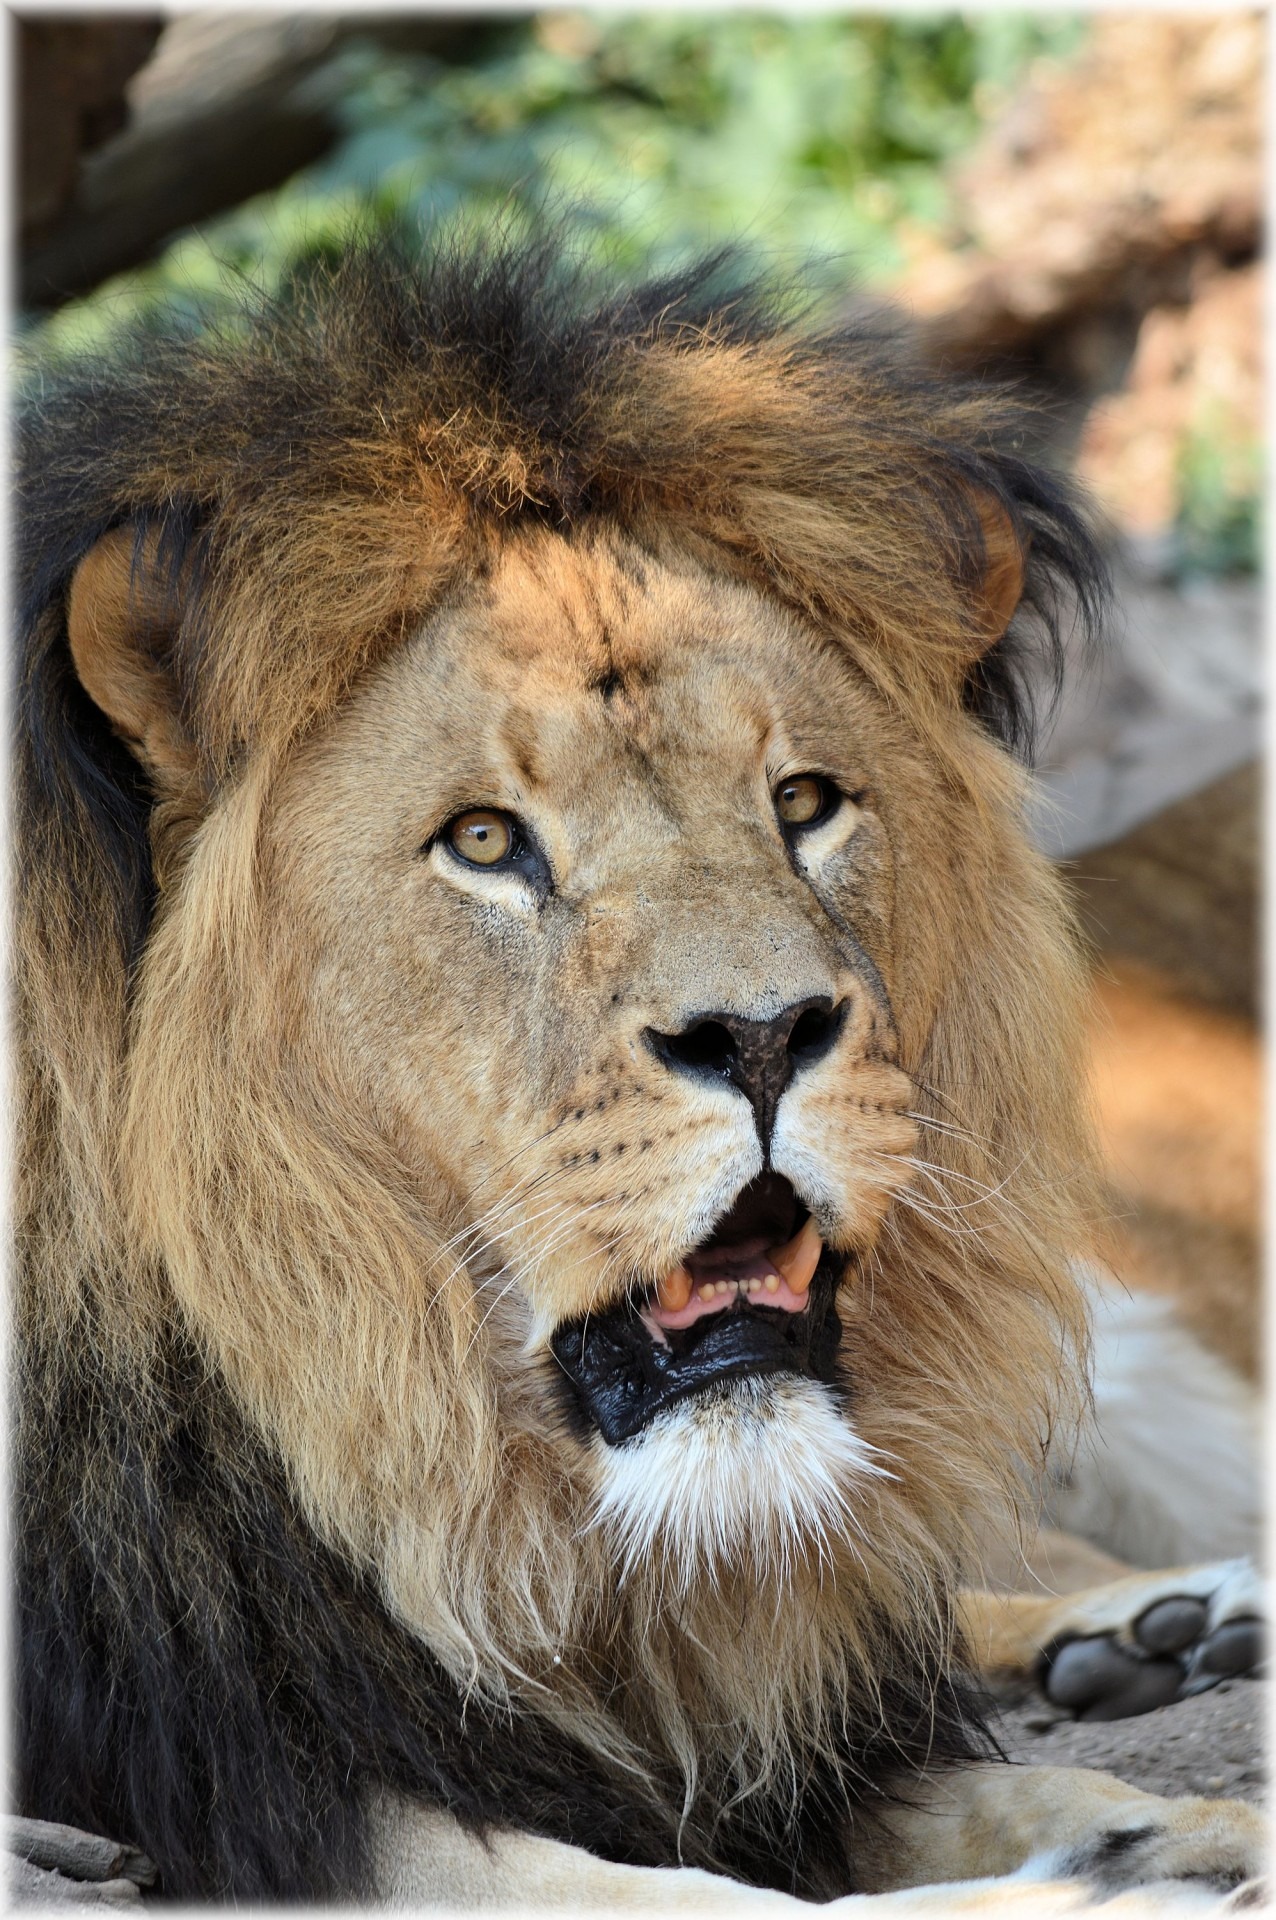
nature, wilderness, animal, wildlife, wild, environment, zoo, cat, feline, mammal, mane, predator, fauna, lion, big cat, outdoors, whiskers, roar, king, zoology, species, safari, big cats, cat like mammal, masai lion